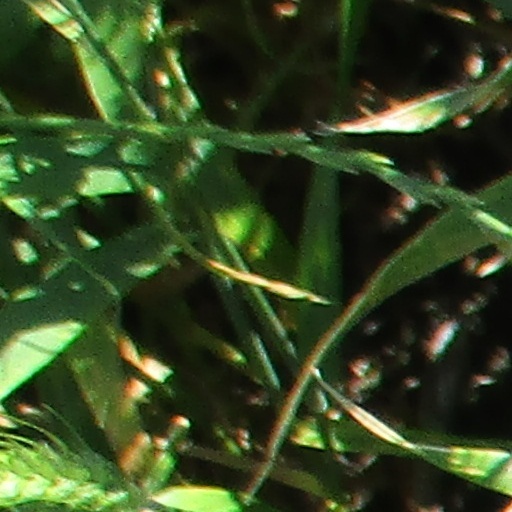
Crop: wheat